Luis Dato

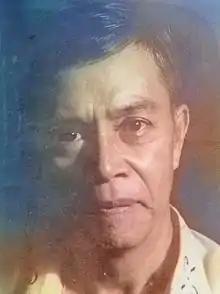
Luis G. Dato

Dato wrote several books in his native tongue, Bicol, and contributed to several newspapers and magazines; articles such as "Kantahon na Bikol" (1969), "Morfologia kan Tataramon na Bikol" (serialized in Naga Times), "Patotodon sa Bikol" (Bikol Mail), "Sarabihon sa Bikol" and his translation of the "Pasyon", which he entitled, "Life of Christ", which is his favorite among his poems. In 1972, while teaching at the University of St. Anthony in Iriga City, he published the "Vocabulariong Ingles, Bikol, Castila."